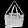
Label: Bag